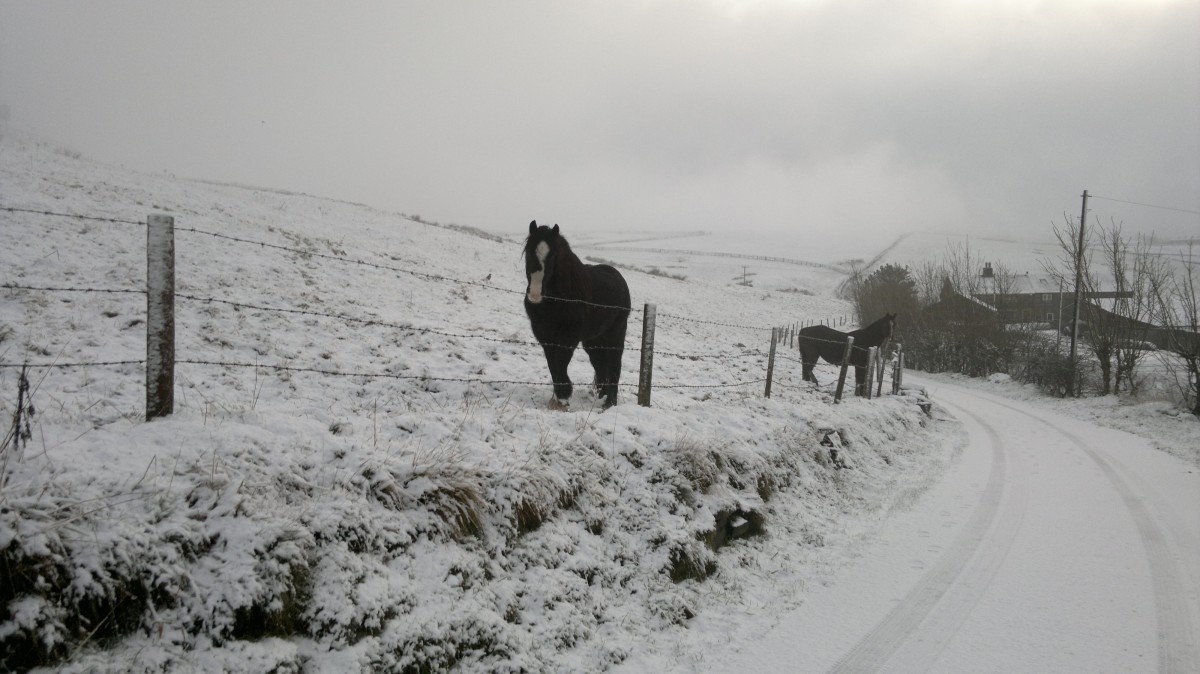
Tags: weather, season, blizzard, freezing, geological phenomenon